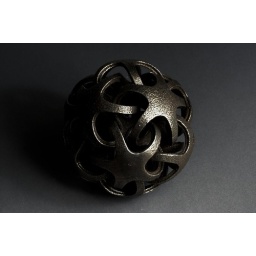
Using auto white balance in the camera.EV +0.718% grey card backgroundufraw exposure=0 (nominal)f2.8 and f32 two focus points